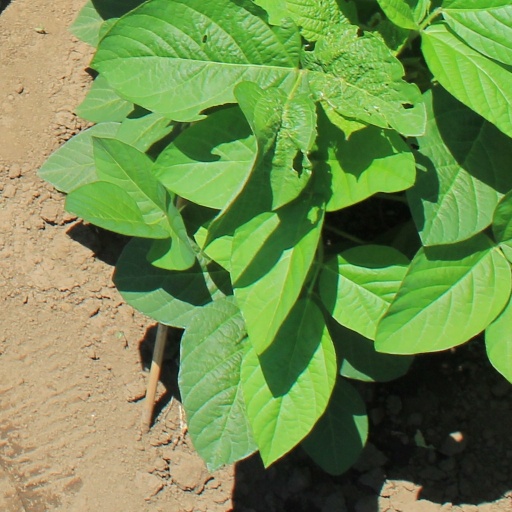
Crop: soybean